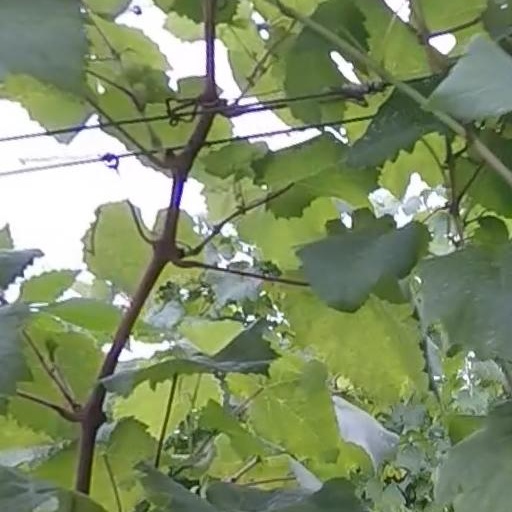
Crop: grape